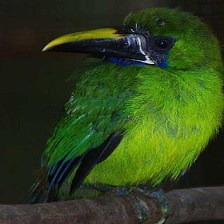
Species: BLUE THROATED TOUCANET
Scientific name: AULACORHYNCHUS CAERULEOGULARIS
ImageNet parent category: toucan